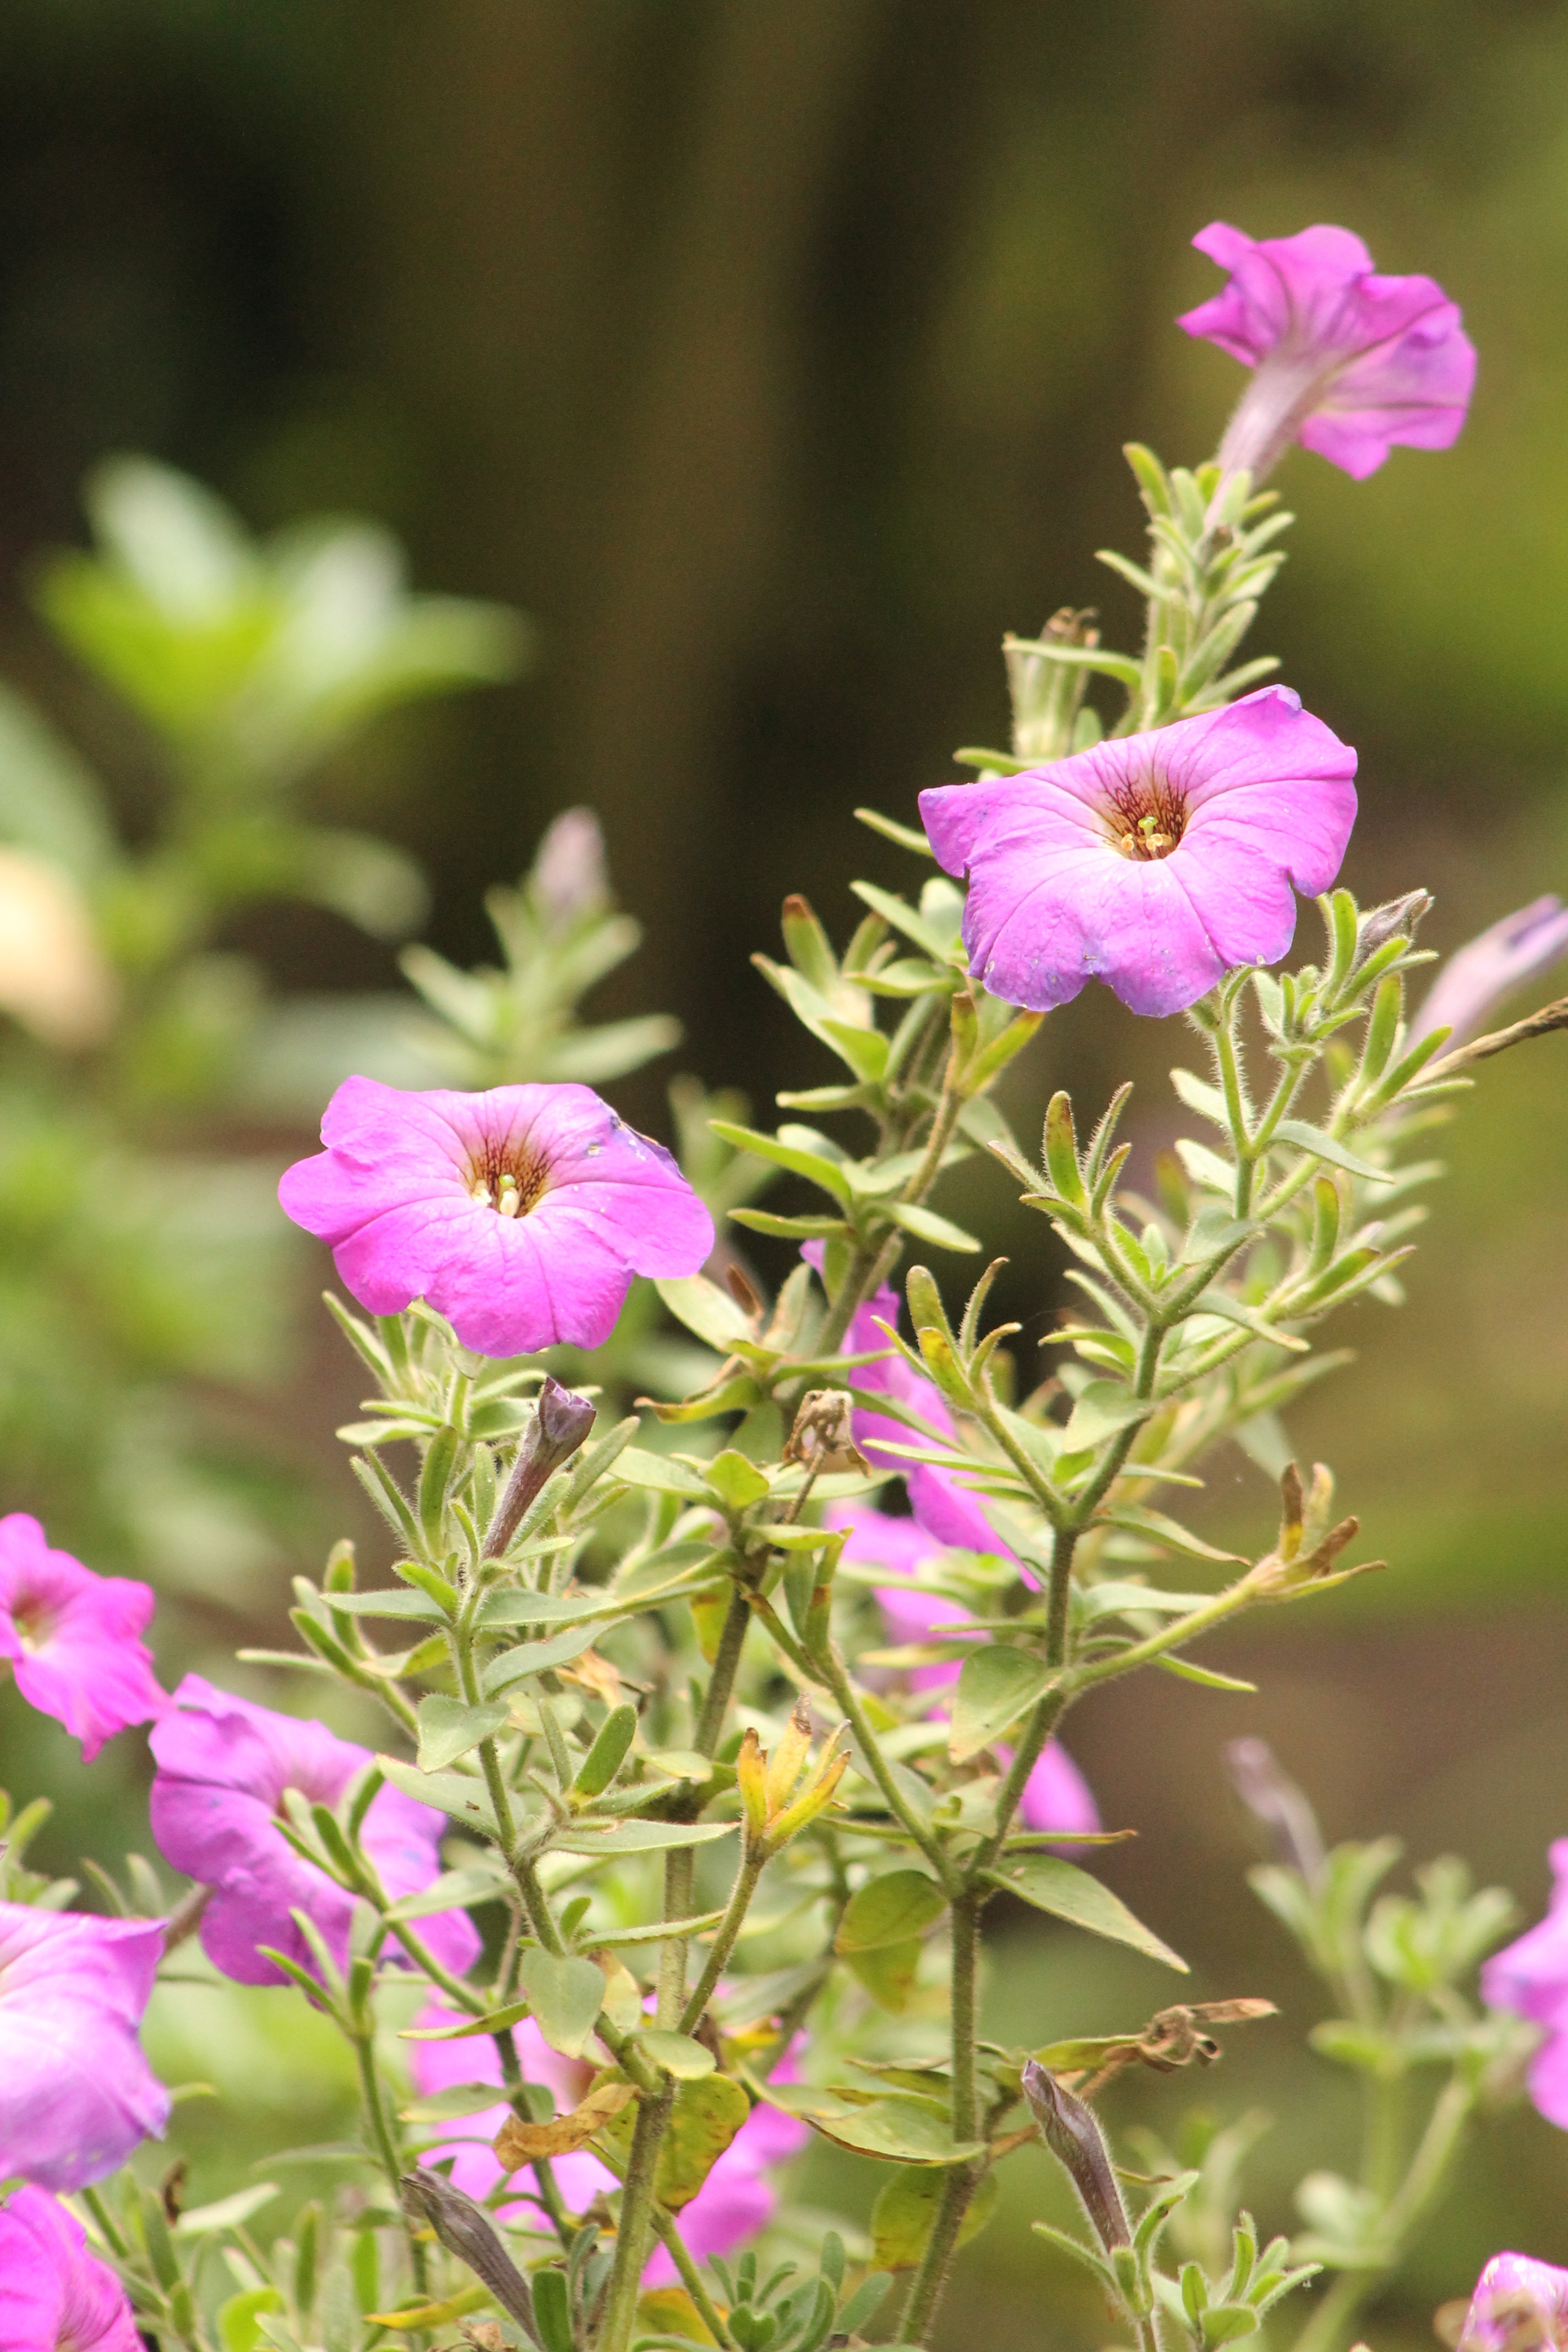
nature, blossom, plant, flower, wild, spring, herb, macro, botany, flora, wild flower, plants, wildflower, flowers, wild flowers, shrub, violet, purple flower, flowering plant, plant wildlife, wild flora, land plant